V sign

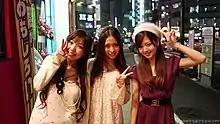
Young Japanese women giving V gesture in Ikebukuro (2010)

Protesters against the Vietnam War (and subsequent anti-war protests) and counterculture activists in the 1960s adopted the gesture as a sign of peace. Because the hippies of the day often flashed this sign (palm out) while saying "Peace", it became popularly known (through association) as "the peace sign".